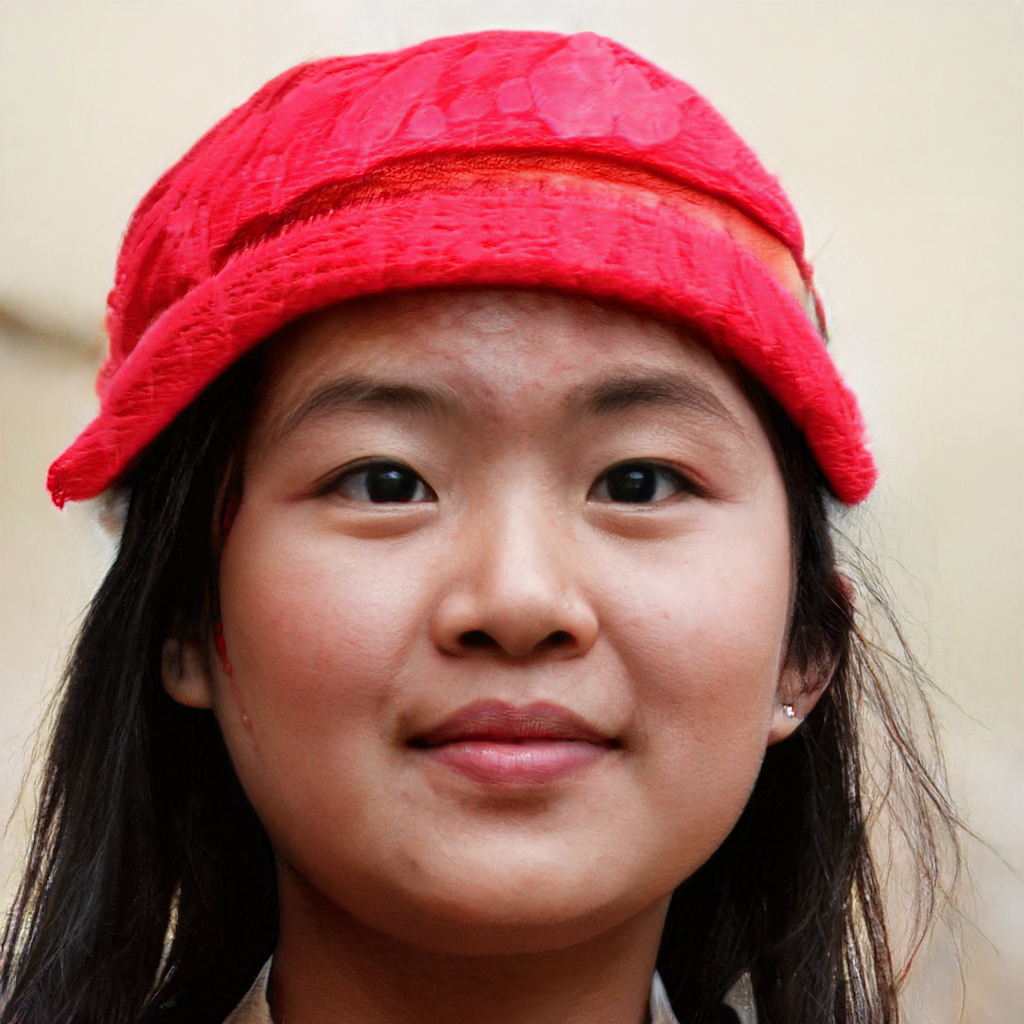
Gender: Female